Raquel Lebrón

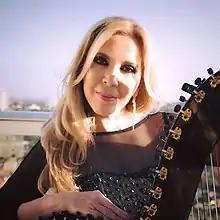
Raquel Lebrón

Raquel Lebrón (born 12 February 1954) is a Paraguayan harpist. After performing widely in Europe and South America, in 2010 she received a peace prize as an outstanding Paraguayan woman.